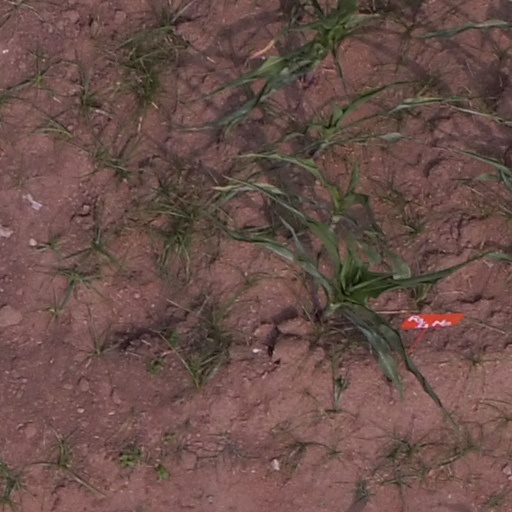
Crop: maize; corn